Ellen M. Stone

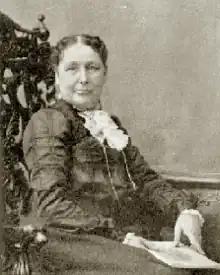

Ellen M. Stone (1846–1927) was an American Protestant missionary, teacher, and author, stationed in Bulgaria and Macedonia, Turkey. Kidnapped in the course of her work, the incident was described as "America's First Modern Hostage Crisis". The circumstances in connection with her capture by brigands, September 3, 1901, on a mountain road in Macedonia, and her subsequent detention by them for nearly six months, pending the payment of her ransom, were given wide newspaper publicity. Her narration of these events was published in "McClure's", May–October, 1902.